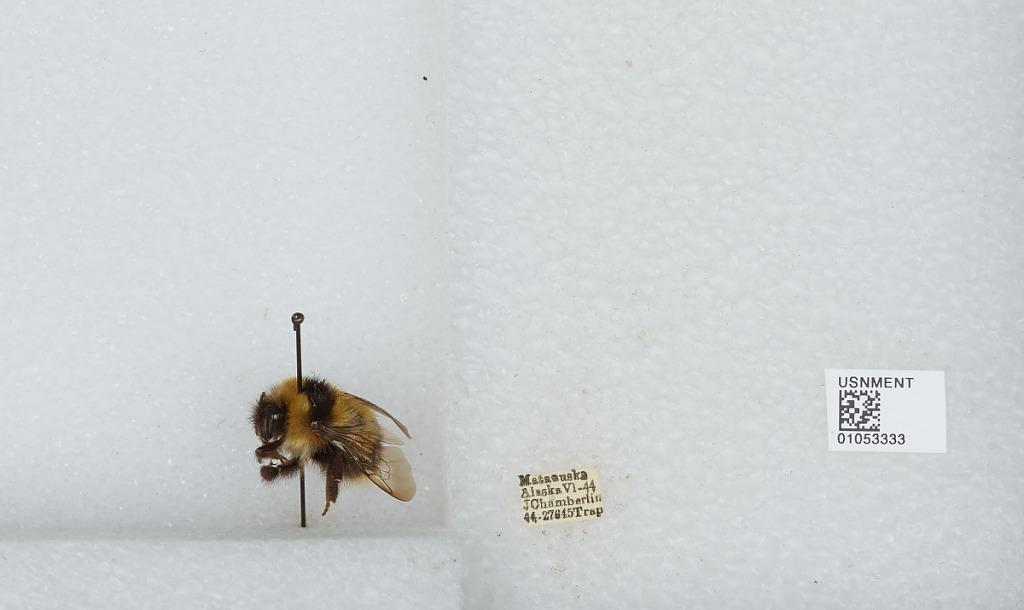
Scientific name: Bombus sp.
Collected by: J. Chamberlin
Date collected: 1944-6-
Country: United States
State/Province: Alaska
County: Matanuska-Susitna
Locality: Matanuska
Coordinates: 61.38, -150.25